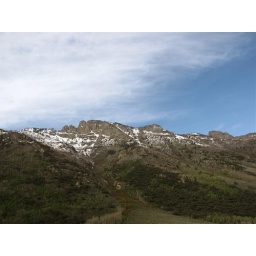
Lamoille Canyon: There was lots of color in here. Bright green mixed with blue skies and white snow.